2009 British Touring Car Championship

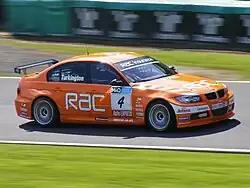
Colin Turkington became the first Northern Irish winner of the championship. In addition, he wrapped up a third consecutive independents' driver title, with his Team RAC also picking up the Independent Teams Trophy.

The 2009 HiQ MSA British Touring Car Championship season was the 52nd British Touring Car Championship (BTCC) season. It began at Brands Hatch on the Indy layout on 5 April and finished after 30 races over 10 events on the Grand Prix layout at Brands Hatch on 4 October. Colin Turkington won the championship for the first time, ahead of Jason Plato and Fabrizio Giovanardi.